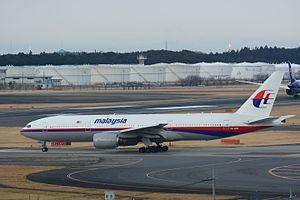
Le 17 juillet 2014, le Boeing 777-200ER assurant le vol 17 de Malaysia Airlines reliant Amsterdam à Kuala Lumpur est abattu en vol dans la région de Donetsk, dans l'est de l'Ukraine, où un conflit armé est alors en cours mais sans que le survol soit interdit aux avions civils. L'accident ne laisse aucun survivant parmi les 283 passagers et 15 membres de l'équipage de l'avion.